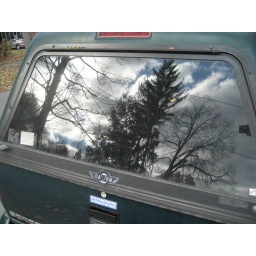
trees in window